Wombourne

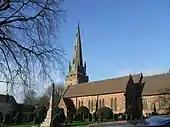
St Benedict Biscop Church, the parish church of Wombourne

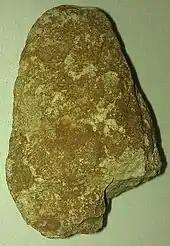
Flint axehead, likely neolithic, found at Wombourne in 1943. Now in the collection of Wolverhampton Art Gallery.

The village has Anglo-Saxon origins, and was part of the large central kingdom of Mercia, which was settled by Angles. The whole region was wooded when the Germanic settlers arrived, and hamlet names like Bratch ("newly-cleared-land") and Blakeley ("dark clearing") attest to the need to clear land for settlement. The settlers reared large herds of pigs, which were easily fed in the beech, oak and birch woods, which are the naturally-predominant vegetation in the region. Local toponyms like Kingswinford ("royal pig crossing") and Swindon ("pig hill") confirm the importance of pig rearing in Anglo-Saxon times.